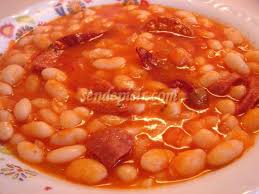
Yemek: kuru_fasulye